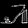
Label: Sandal